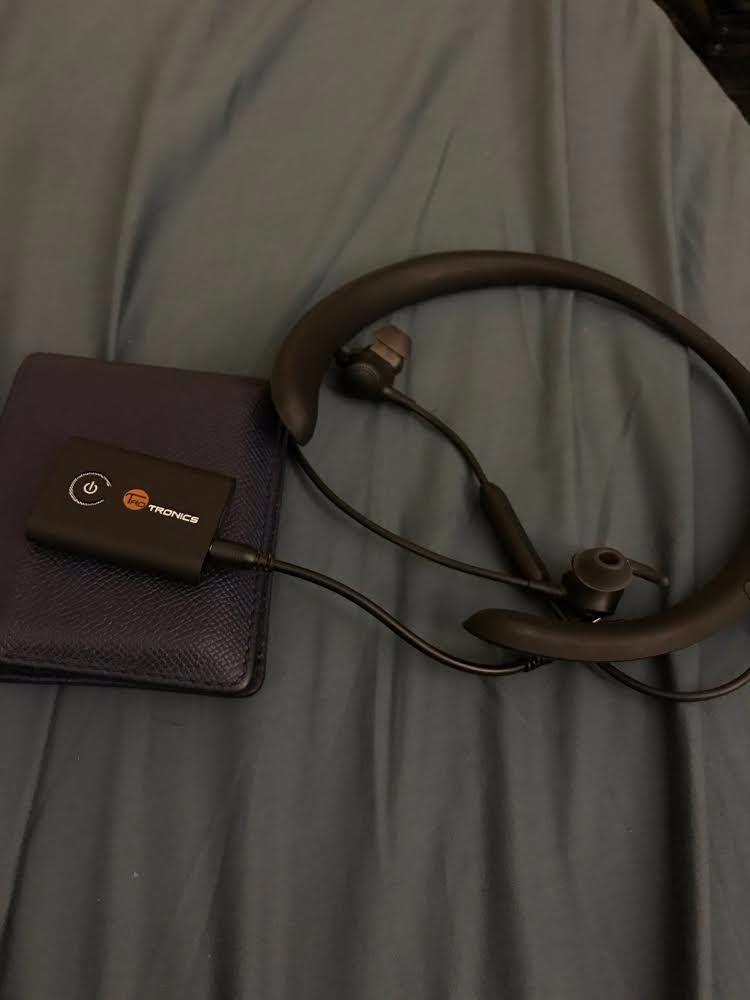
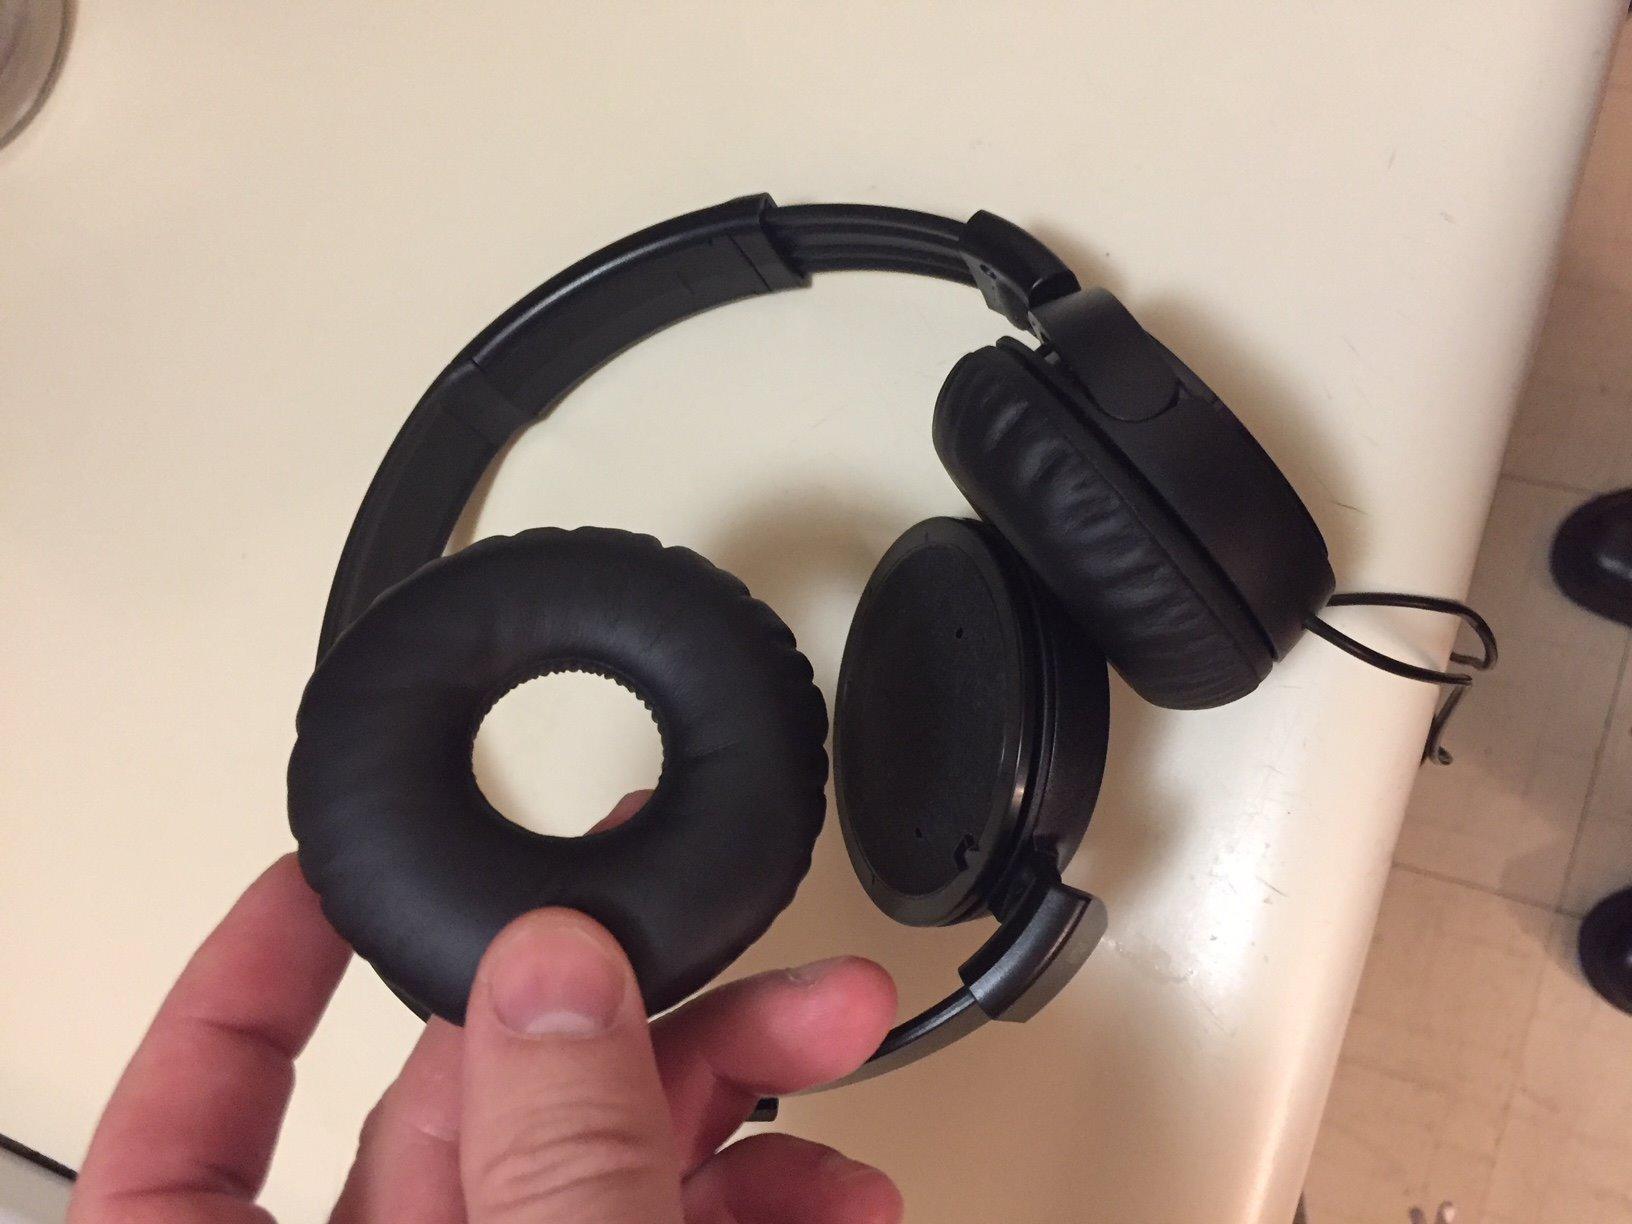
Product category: headphones
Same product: no